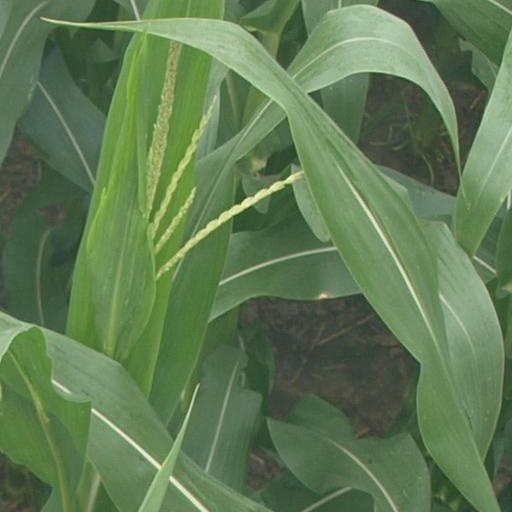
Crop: maize; corn